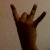
The image shows a hand gesture representing the number 8 in Indian Sign Language.